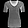
Label: T - shirt / top